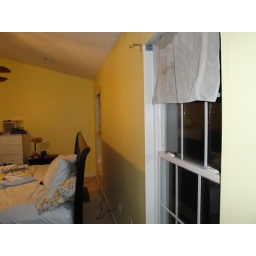
Bed pulled away from the wall to protect it from the wet carpet. Towel in the window to catch the drips.